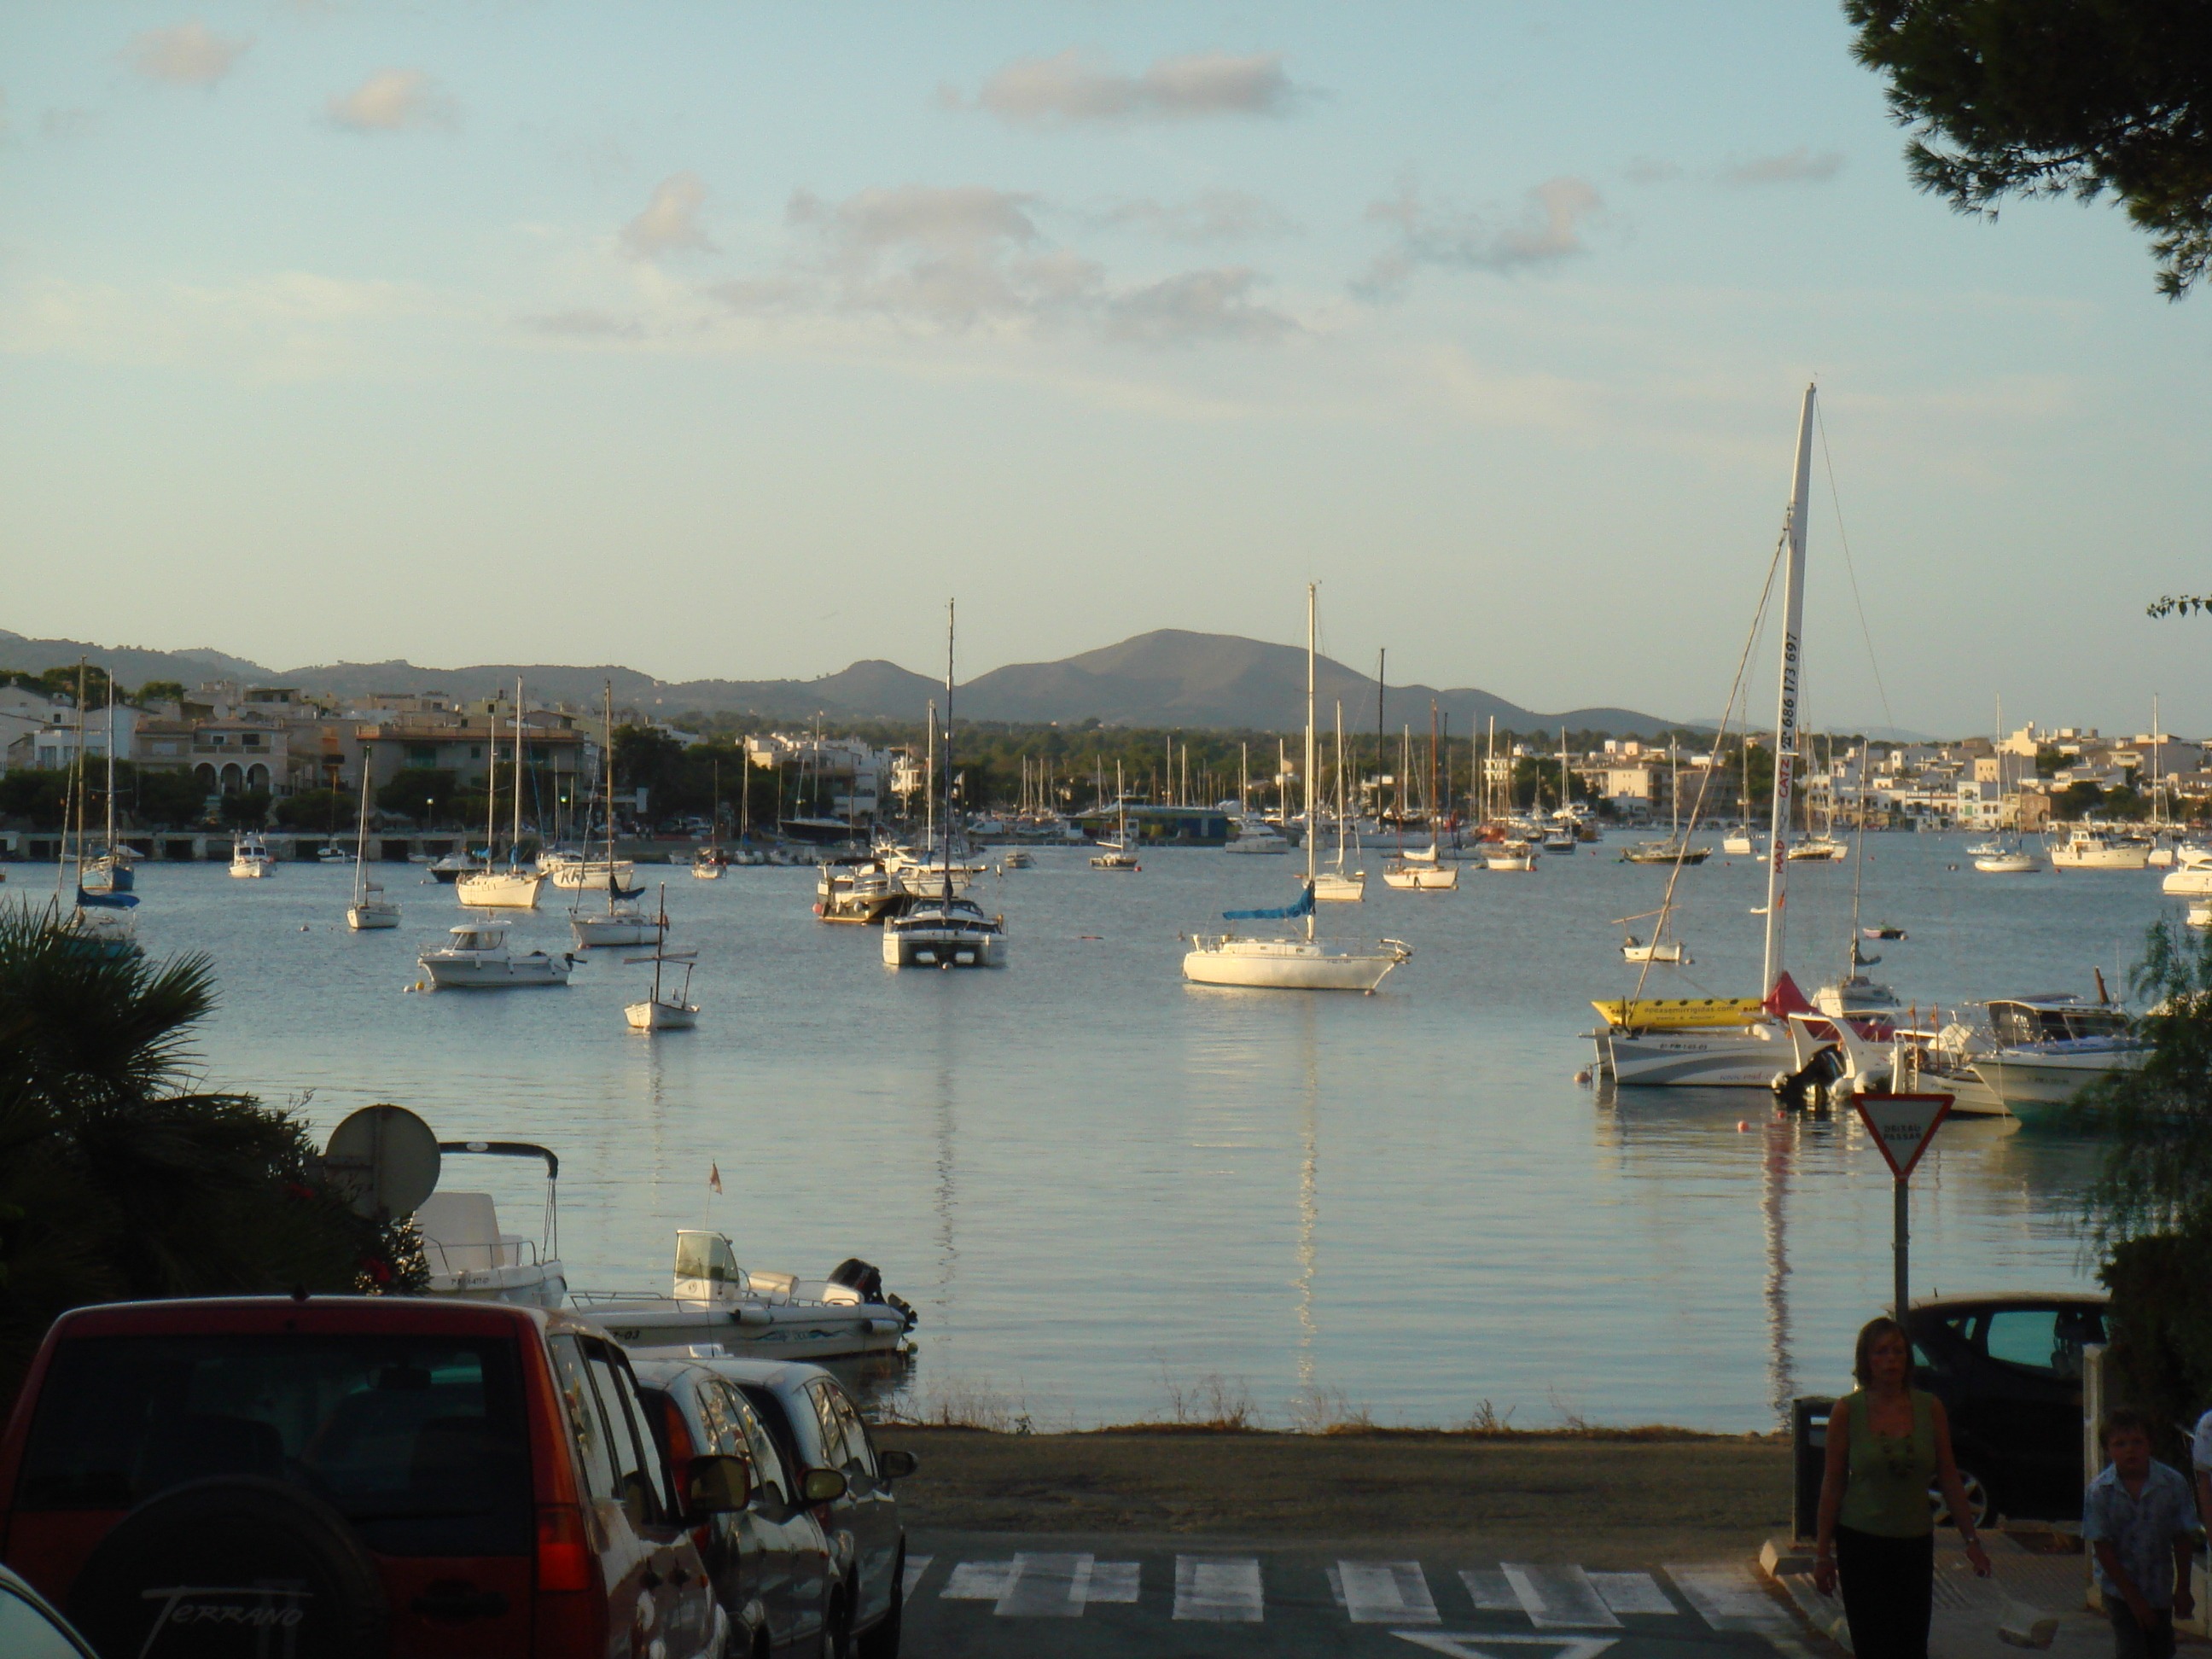
sea, coast, water, ocean, dock, boat, vacation, vehicle, yacht, bay, harbor, marina, port, sailboat, body of water, nautical, boats, sail